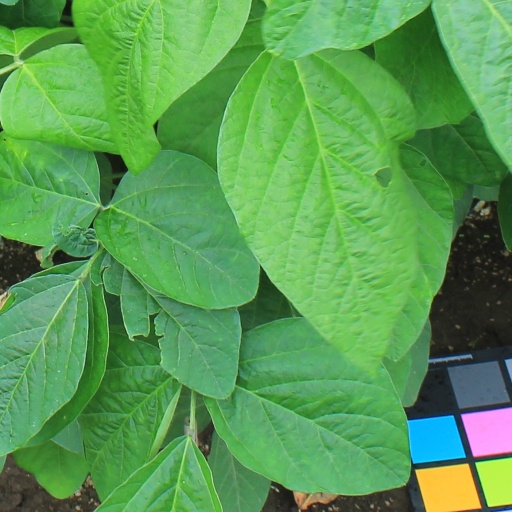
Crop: soybean